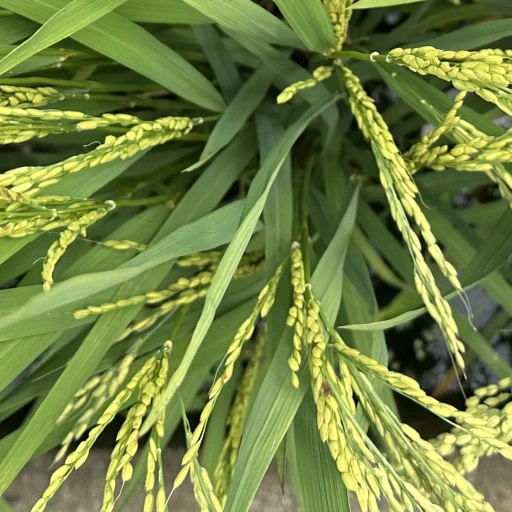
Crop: rice